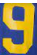
Number: 9